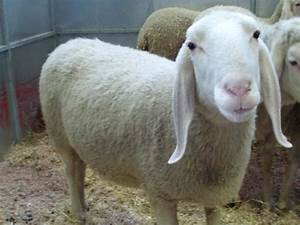
Label: sheep